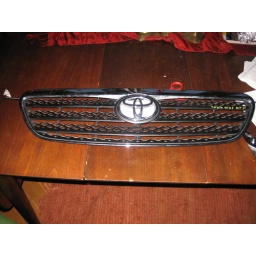
A bird flew into my car some time ago, and I finally got around to replacing the thing.